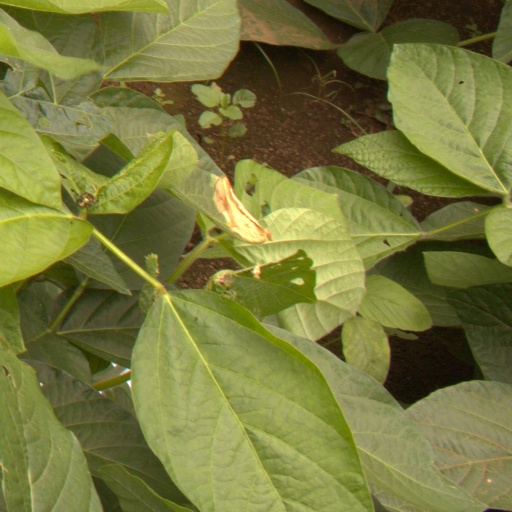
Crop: soybean